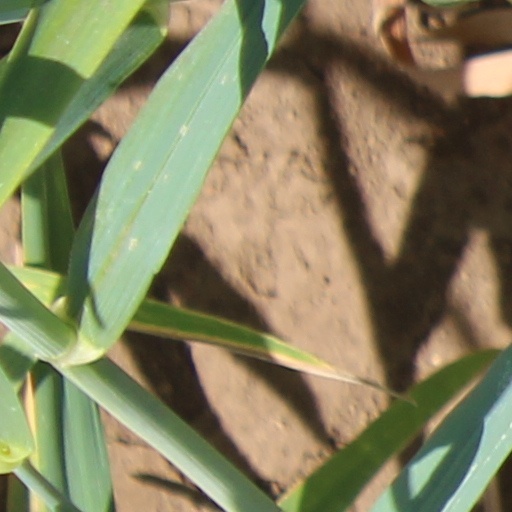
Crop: wheat